Findel, Luxembourg

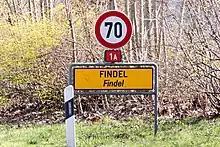

Findel is a village in the commune of Sandweiler, in southern Luxembourg. , the village had a population of 76. Findel is dominated by Luxembourg Findel Airport, the only international airport in Luxembourg.